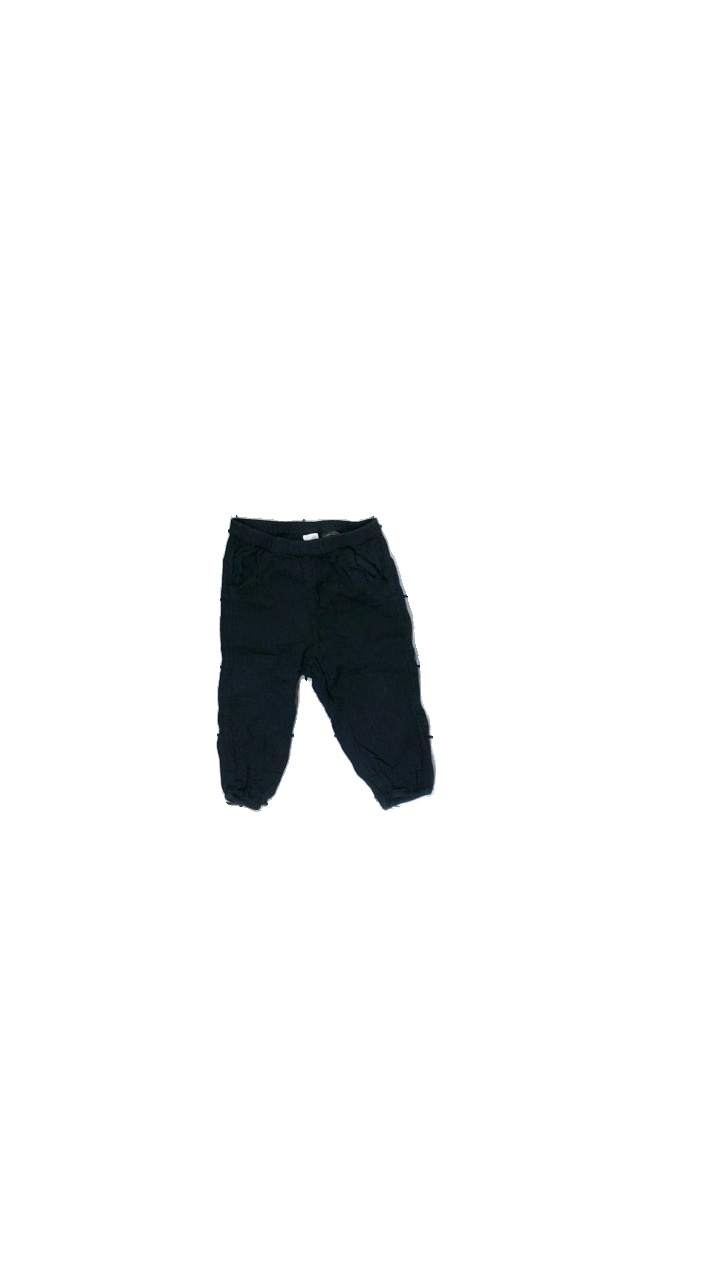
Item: Trousers (Children)
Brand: H&m
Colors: Black
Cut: Regular
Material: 100% cotton
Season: All
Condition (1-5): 3
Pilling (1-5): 5
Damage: fabric is worn out
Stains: Minor
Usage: Recycle
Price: <50